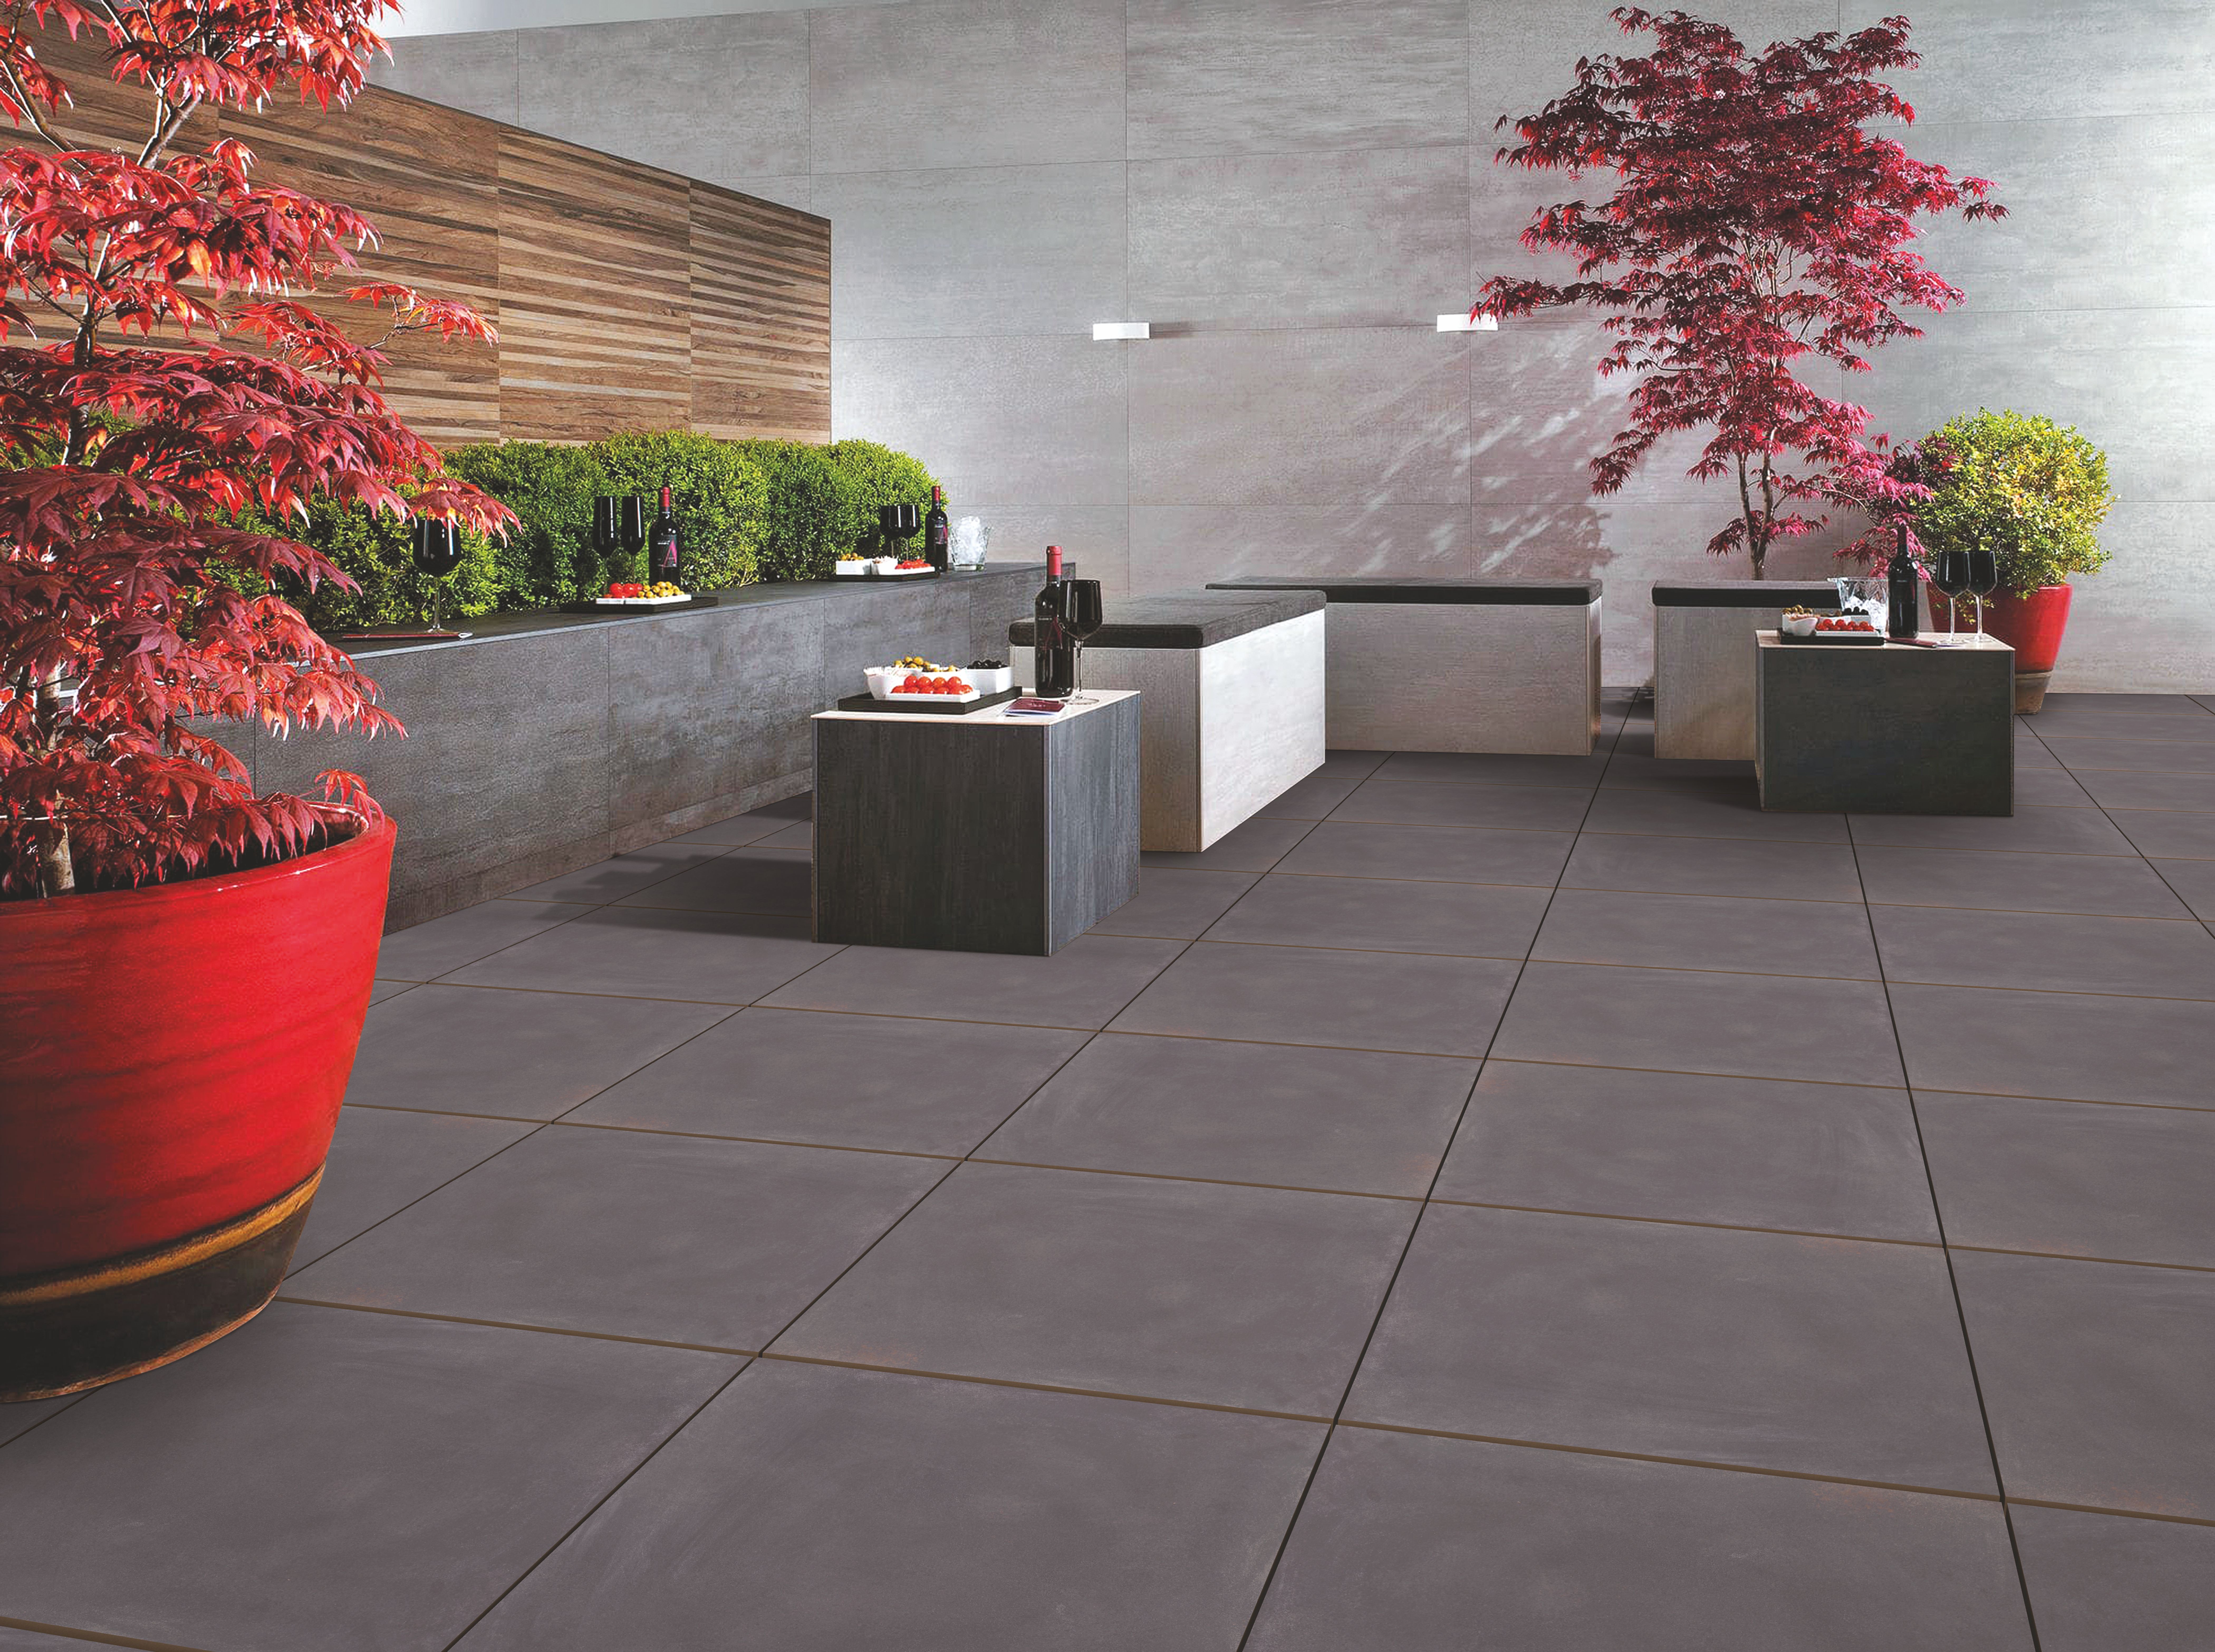
floor, interior, wall, residence, tile, decor, courtyard, luxury, design, tiles, india, porcelain, lobby, contemporary, stylish, flooring, luxury home, architects, vitrifiedtiles, 600x600mm, 600x1200mm, floortiles, outdoor structure